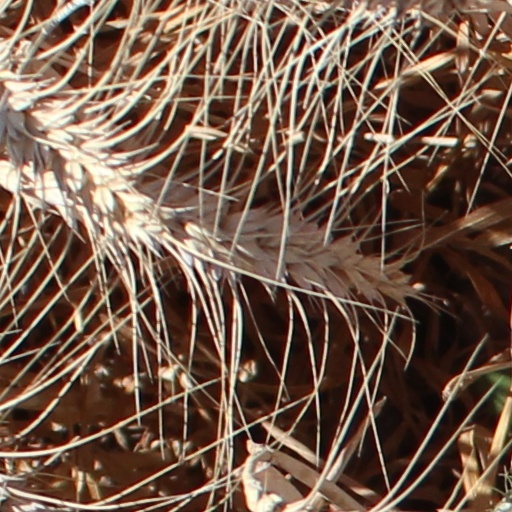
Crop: wheat